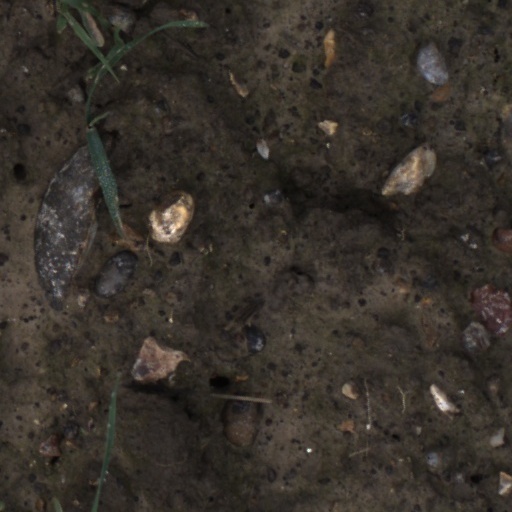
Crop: wheat